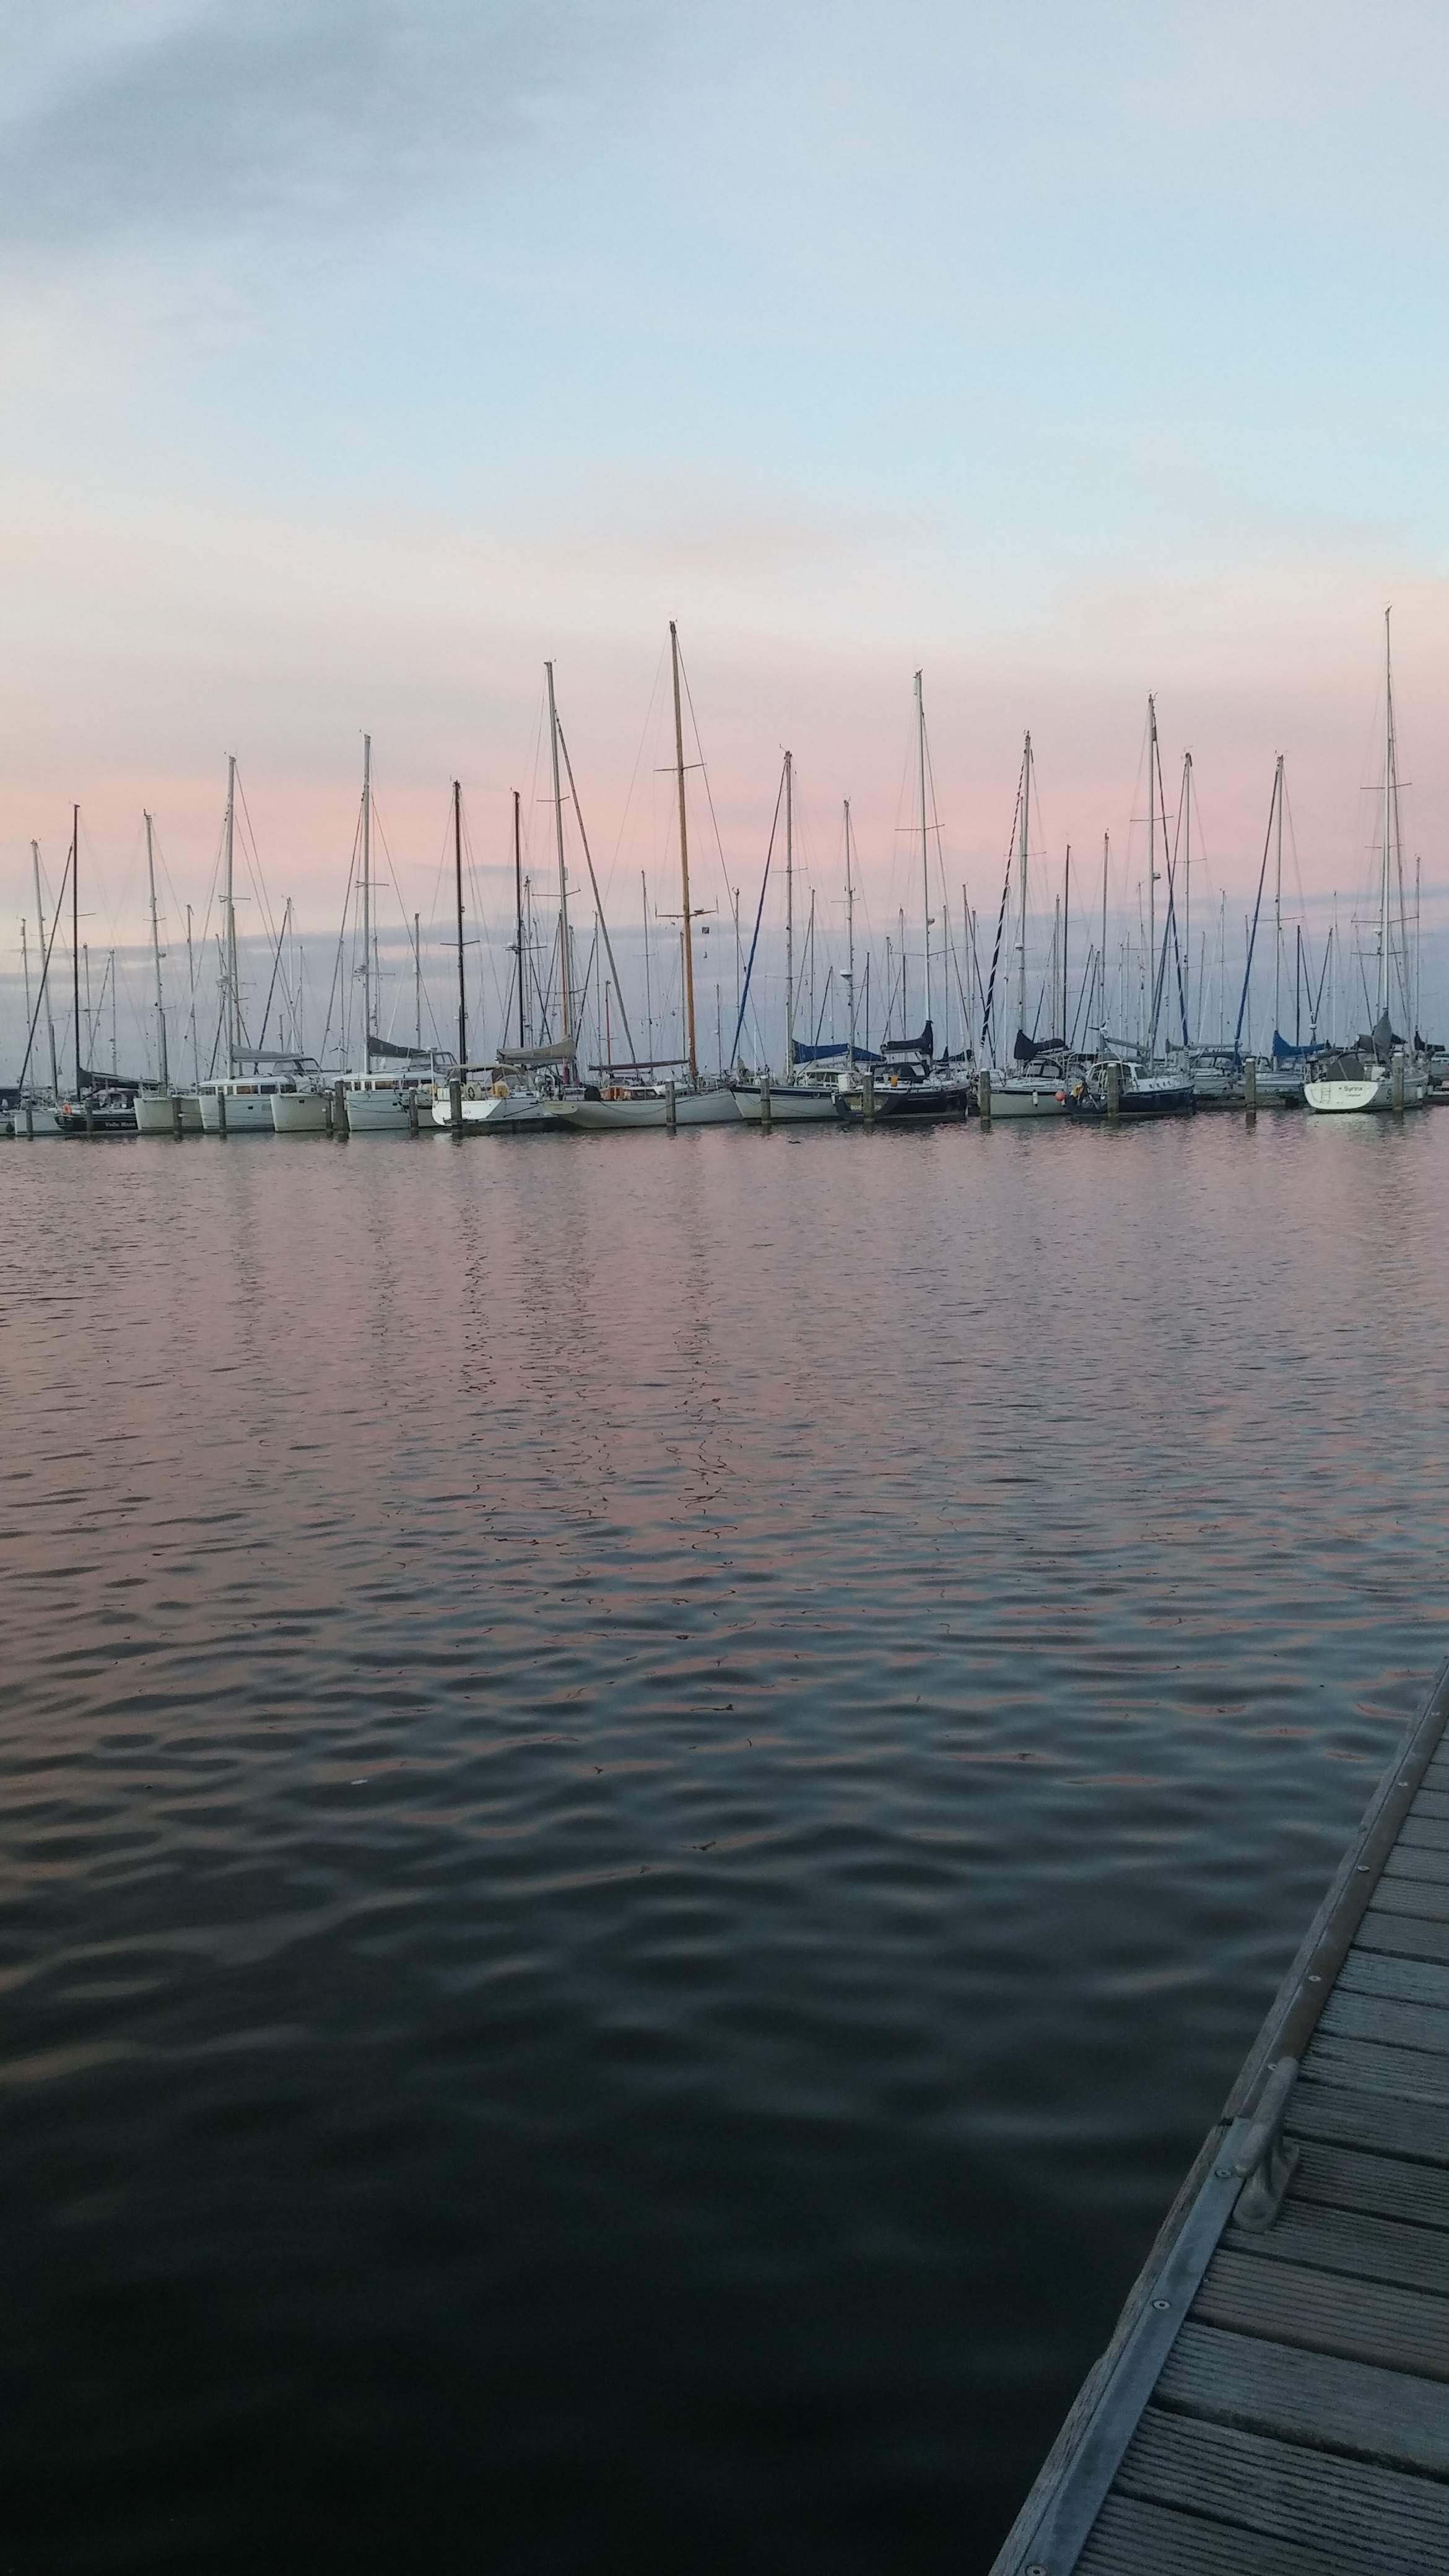
sea, water, horizon, dock, sunset, boat, morning, lake, dusk, reflection, vehicle, mast, sailing, bay, harbor, marina, port, sailboat, boating, sail, channel, sailing ship